Iraqi invasion of Iran

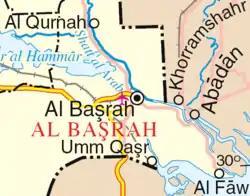
The Shatt al-Arab, a key river along the Iran–Iraq border

Saddam's primary interest in war may have stemmed from his desire to right the supposed "wrong" of the Algiers Agreement, in addition to finally achieving his desire of annexing Khuzestan and becoming the regional superpower. Saddam's goal was to replace Egypt as the "leader of the Arab world" and to achieve hegemony over the Persian Gulf. He saw Iran's increased weakness due to revolution, sanctions, and international isolation. Saddam had invested heavily in Iraq's military, buying large amounts of weaponry from the Soviet Union and France. Between 1973 and 1980 alone, Iraq purchased an estimated 1,600 tanks and APCs and over 200 Soviet-made aircraft. By 1980, Iraq possessed 242,000 soldiers (second only to Egypt in the Arab world), 2,350 tanks and 340 combat aircraft. Watching the powerful Iranian army that frustrated him in 1974–1975 disintegrate, he saw an opportunity to attack, using the threat of Islamic Revolution as a pretext.